Naruto stable (2017)

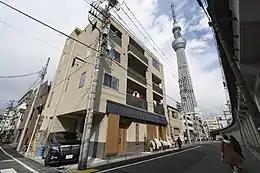
Naruto stable building

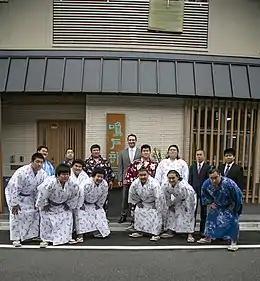
Sumo wrestlers of Naruto stable with owner Naruto Katsunori (formerly Kotoōshū)

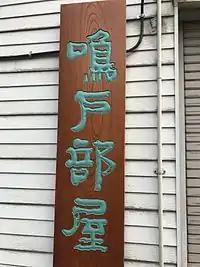
Naruto stable sign

Naruto stable (鳴戸部屋 "Naruto-beya") is a stable of sumo wrestlers, part of the Nishonoseki "ichimon" or group of stables, and founded by former sumo wrestler Kotoōshū Katsunori on 1 April 2017.